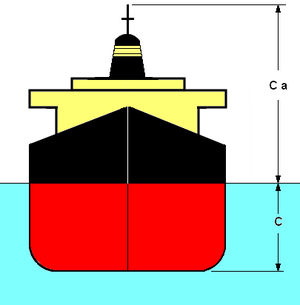
Le tirant d'air correspond à la hauteur maximale des superstructures ou des mâts d'un bateau, au-dessus de la ligne de flottaison.